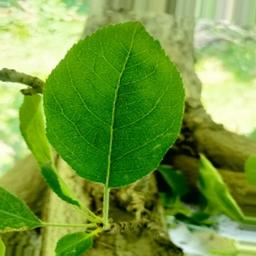
Label: Healthy